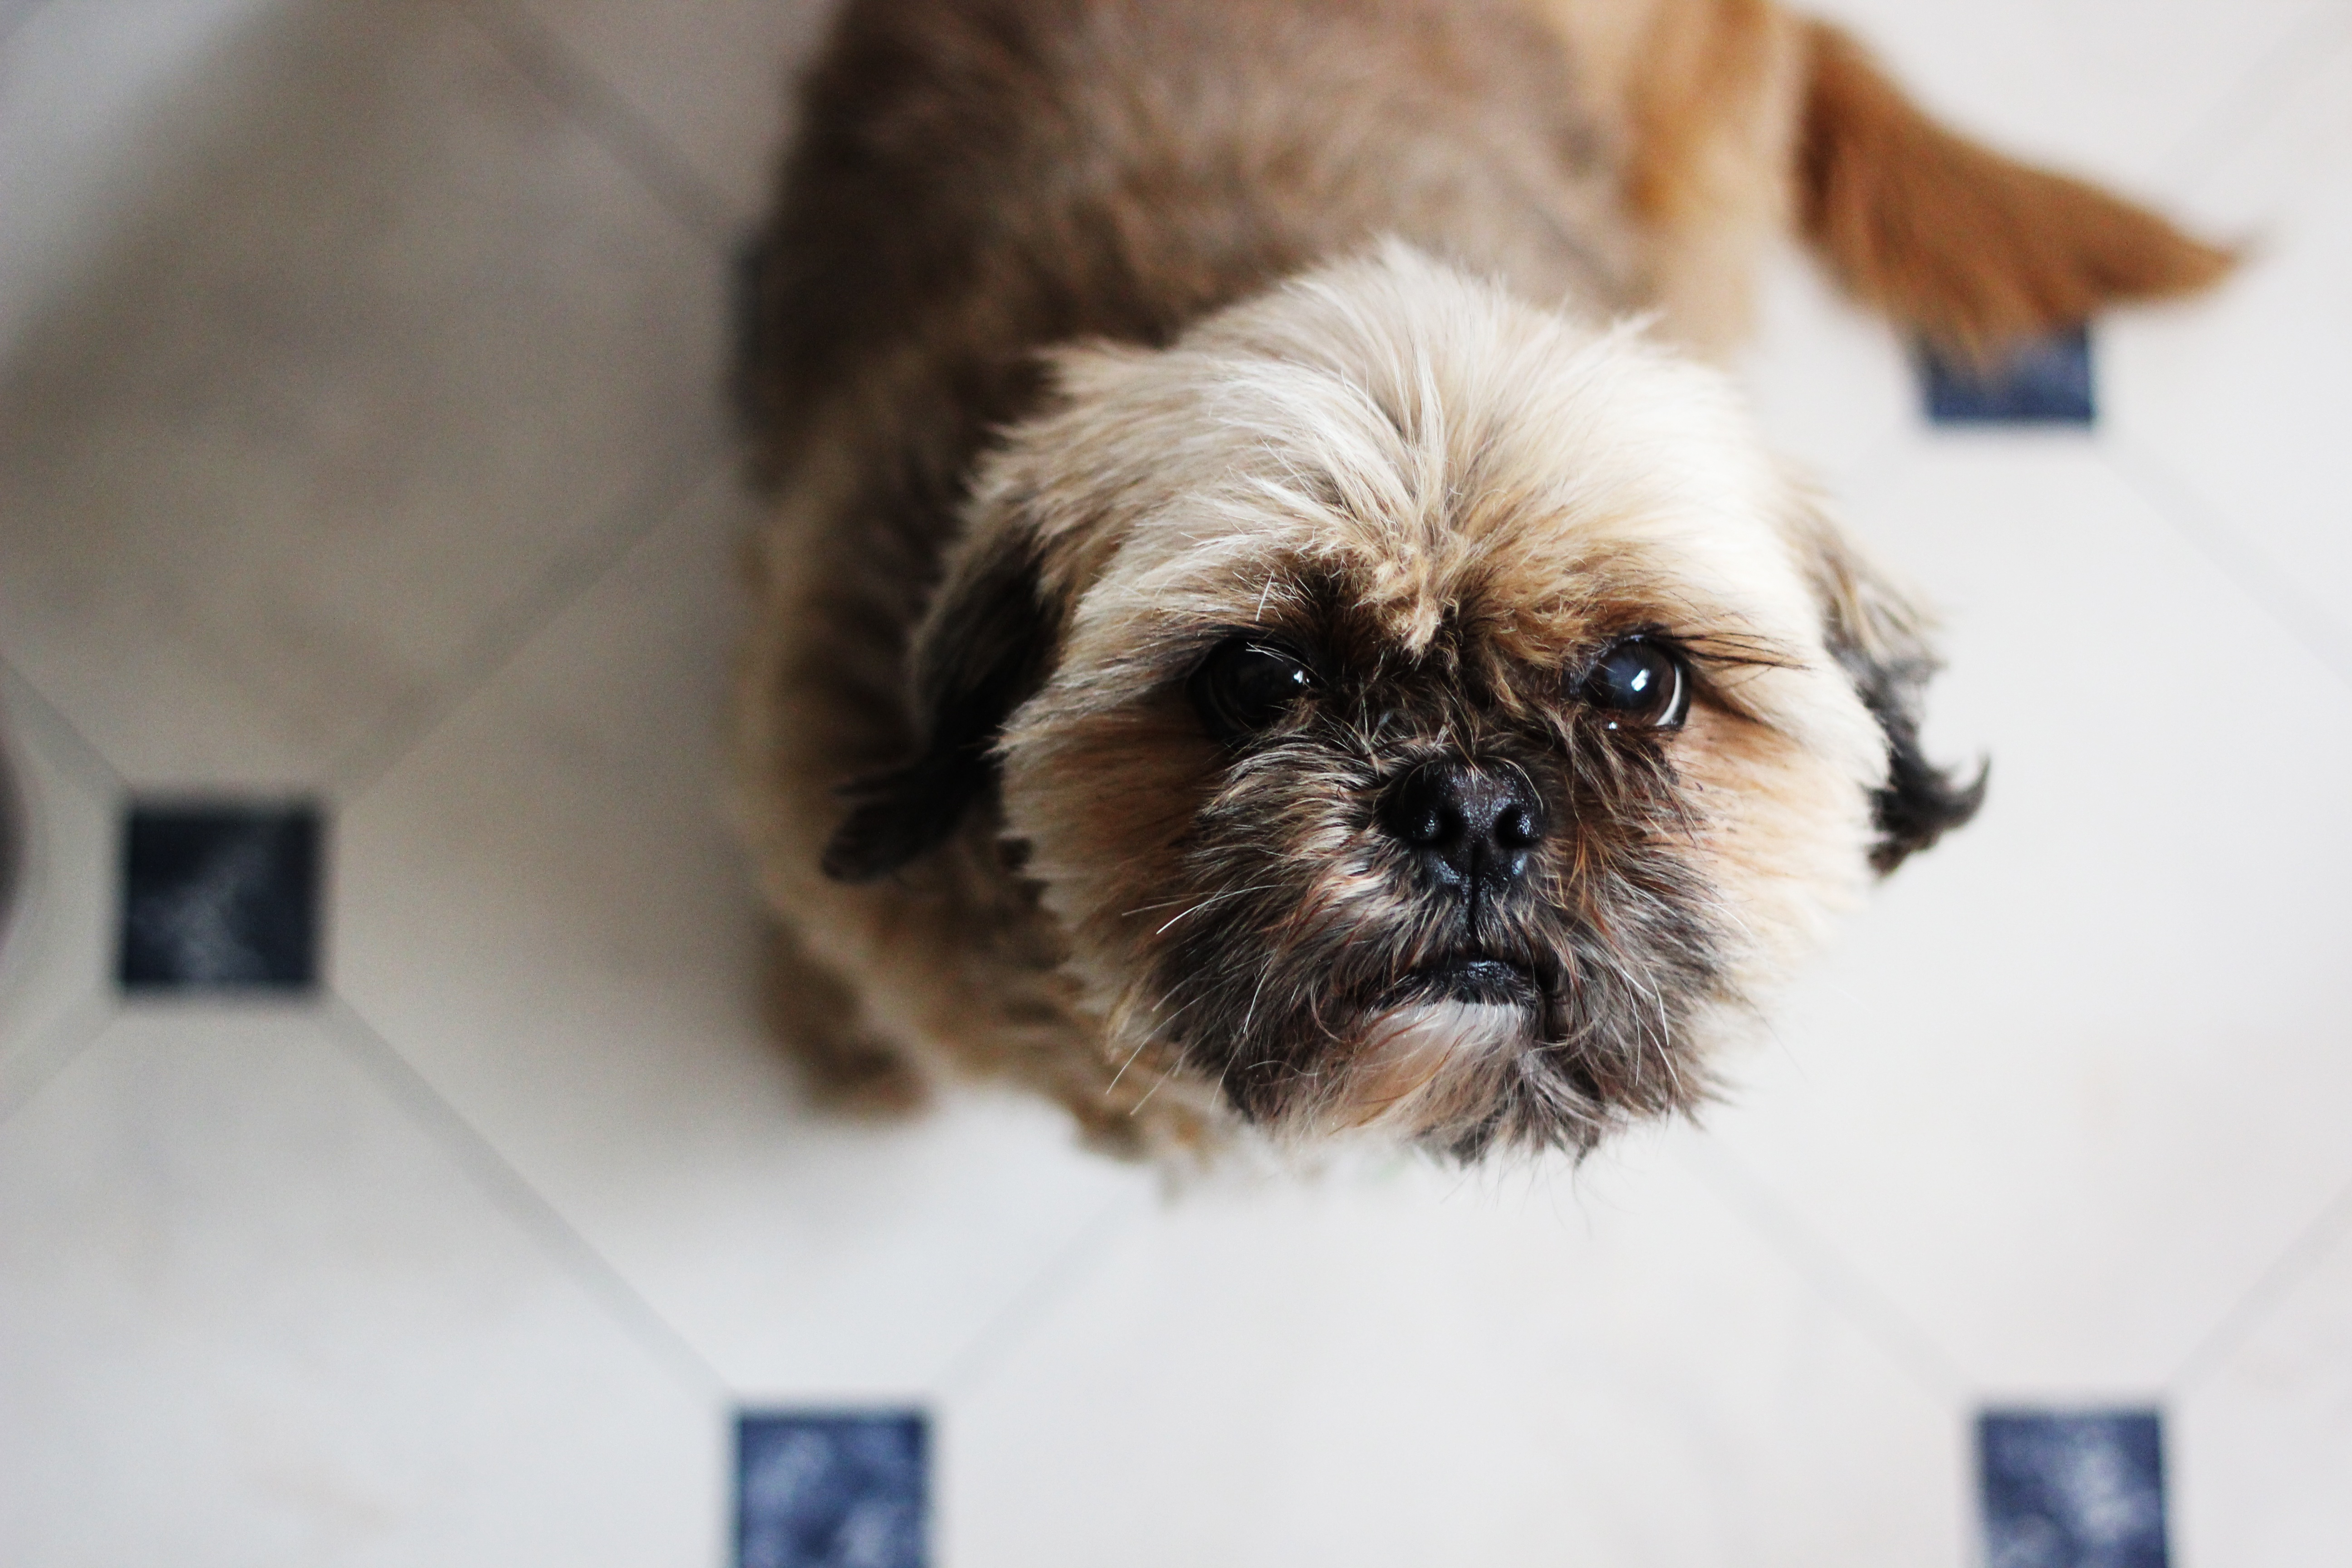
light, floor, puppy, dog, brown, kitchen, mammal, eyes, bright, vertebrate, dog breed, lhasa apso, begging, shih tzu, pekingese, dog like mammal, carnivoran, dog crossbreeds